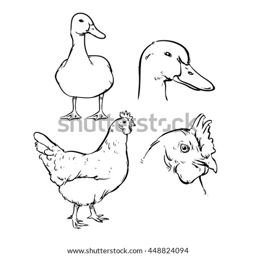
animal isolated on a white background .